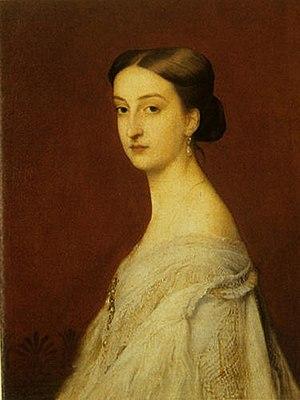
La comtesse de Paris. Portrait de l'infante Maria Isabella de Orleans y Borbon. Musée Louis Philippe, Eu, Numéro d'inventaire: 1996.26.2
Marie-Isabelle d'Orléans, née María Isabel de Orleans y Borbón le 21 septembre 1848 à Séville et décédée le 23 avril 1919, à Villamanrique de la Condesa, près de Séville, est une infante d'Espagne, qui porte par son mariage les titres de courtoisie de princesse d'Orléans et comtesse de Paris. Elle quitte la France avec sa famille après le vote de la loi du 22 juin 1886, dite « loi d'exil ». Après la mort de son époux, elle retourne sur les domaines de son père, le duc de Galliera et de Montpensier, et meurt à Séville à l'âge de 70 ans.